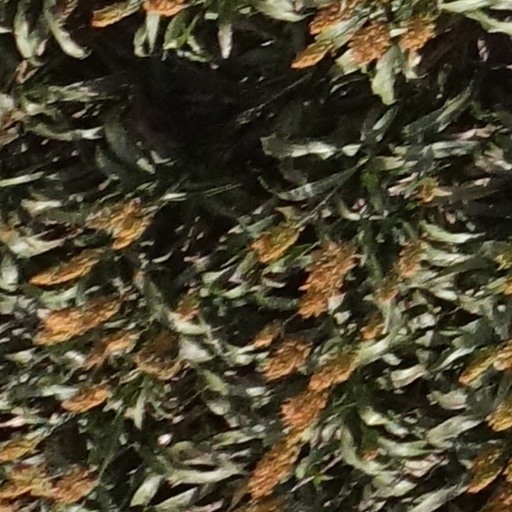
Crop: sorghum